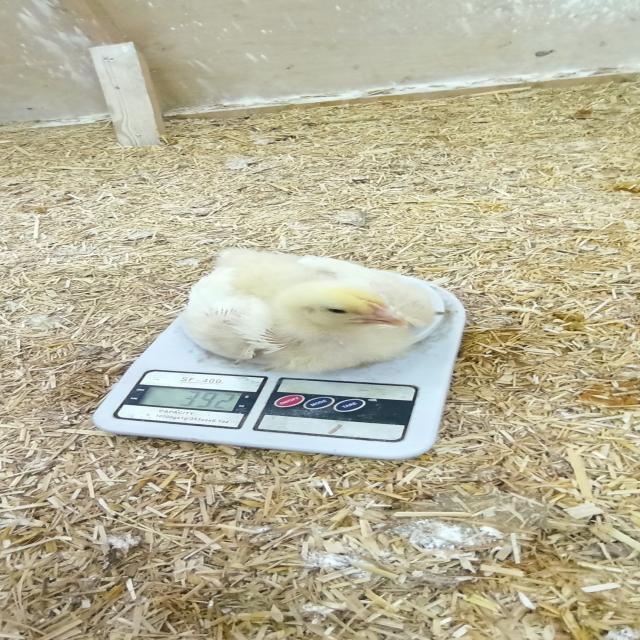
Weight: 390 g